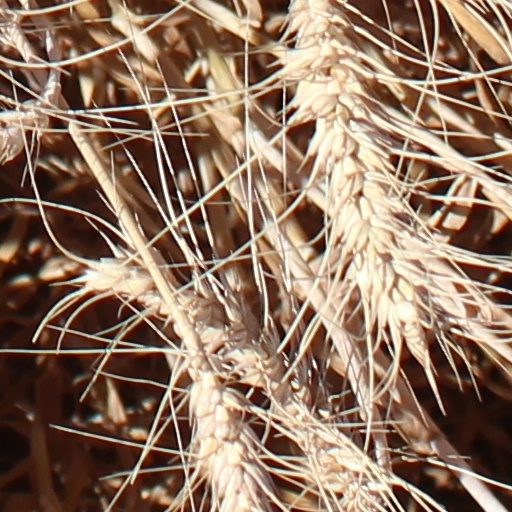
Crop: wheat